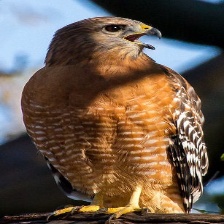
Species: RED SHOULDERED HAWK
Scientific name: BUTEO LINEATUS